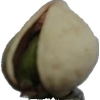
Label: pistachio